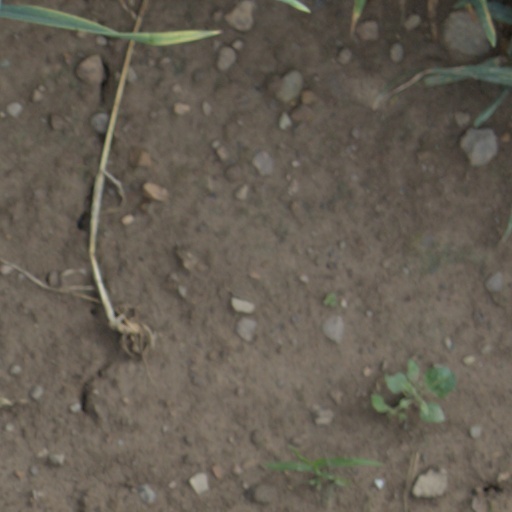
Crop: wheat